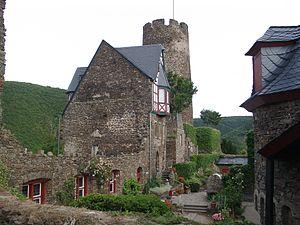
Les ruines du château fort de Thurant se dressent au sommet d'un éperon schisteux dominant la localité d'Alken sur la Moselle. Il se trouve dans l'Arrondissement de Mayen-Coblence. L'adret est remarquable par ses abondants vignobles.